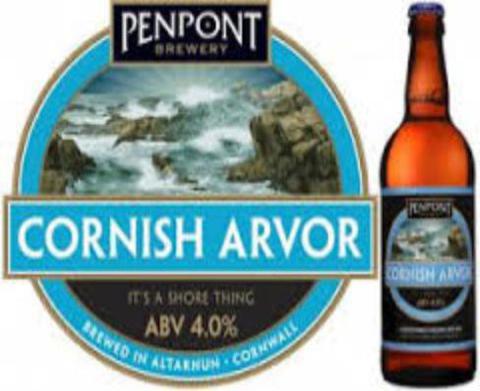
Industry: Food